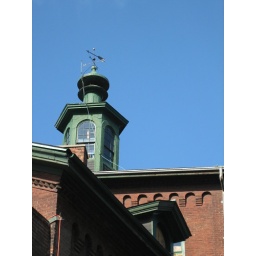
a weather vane atop a building in the alley with the auto grotto car.